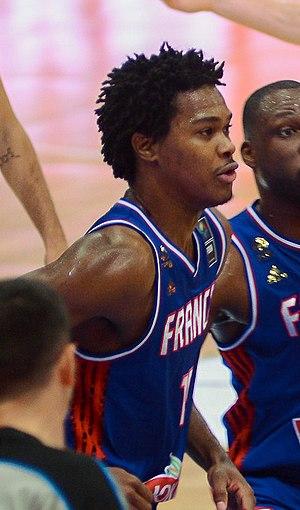
Mickaël Gelabale, né le 22 mai 1983 à Pointe-Noire en Guadeloupe, est un joueur français de basket-ball évoluant au poste d'ailier et ailier fort.
Cholet Basket est un club professionnel de basket-ball français créé en 1975 et situé à Cholet.